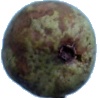
Label: Pear Stone 1